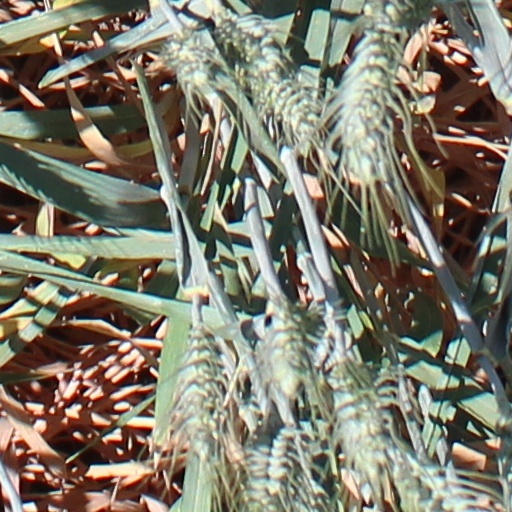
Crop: wheat